Mezquita-Iglesia de El Salvador, Toledo

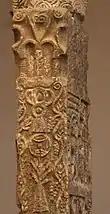
A Visighotic relief

The Iglesia de El Salvador is located in the city of Toledo, near the Churches of Santo Tomé and Convento de Santa Úrsula. It is one of the churches mentioned in the "Lazarillo de Tormes", and here Joanna of Castile ("the Mad") and the dramatist Francisco de Rojas Zorrilla were baptized.